Pedro Calvo

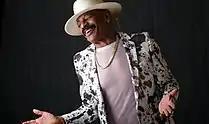

Pedro Calvo is a popular Cuban singer sometimes affectionately nicknamed "Pedrito", meaning "little Pedro". He is most famous for his time with Los Van Van, one of Cuba's premier dance bands, which he joined in 1974. During the late 1990s, Calvo formed part of the famous lead singing trio of Los Van Van along with Mayito Rivera and Roberto Hernández. These three singers alternated singing the lead and backing parts on Los Van Van tracks. Some of the more notable tracks that Calvo sang the lead part on during this period are "El Negro Está Cocinando", "Mi Chocolate" and "La Fruta". Calvo was also the lead singer on "Que le den Candela" and "Sandunguera", two famous Los Van Van tracks from an earlier period. Calvo's trademark look is a thick black moustache and wide-brimmed white hat.